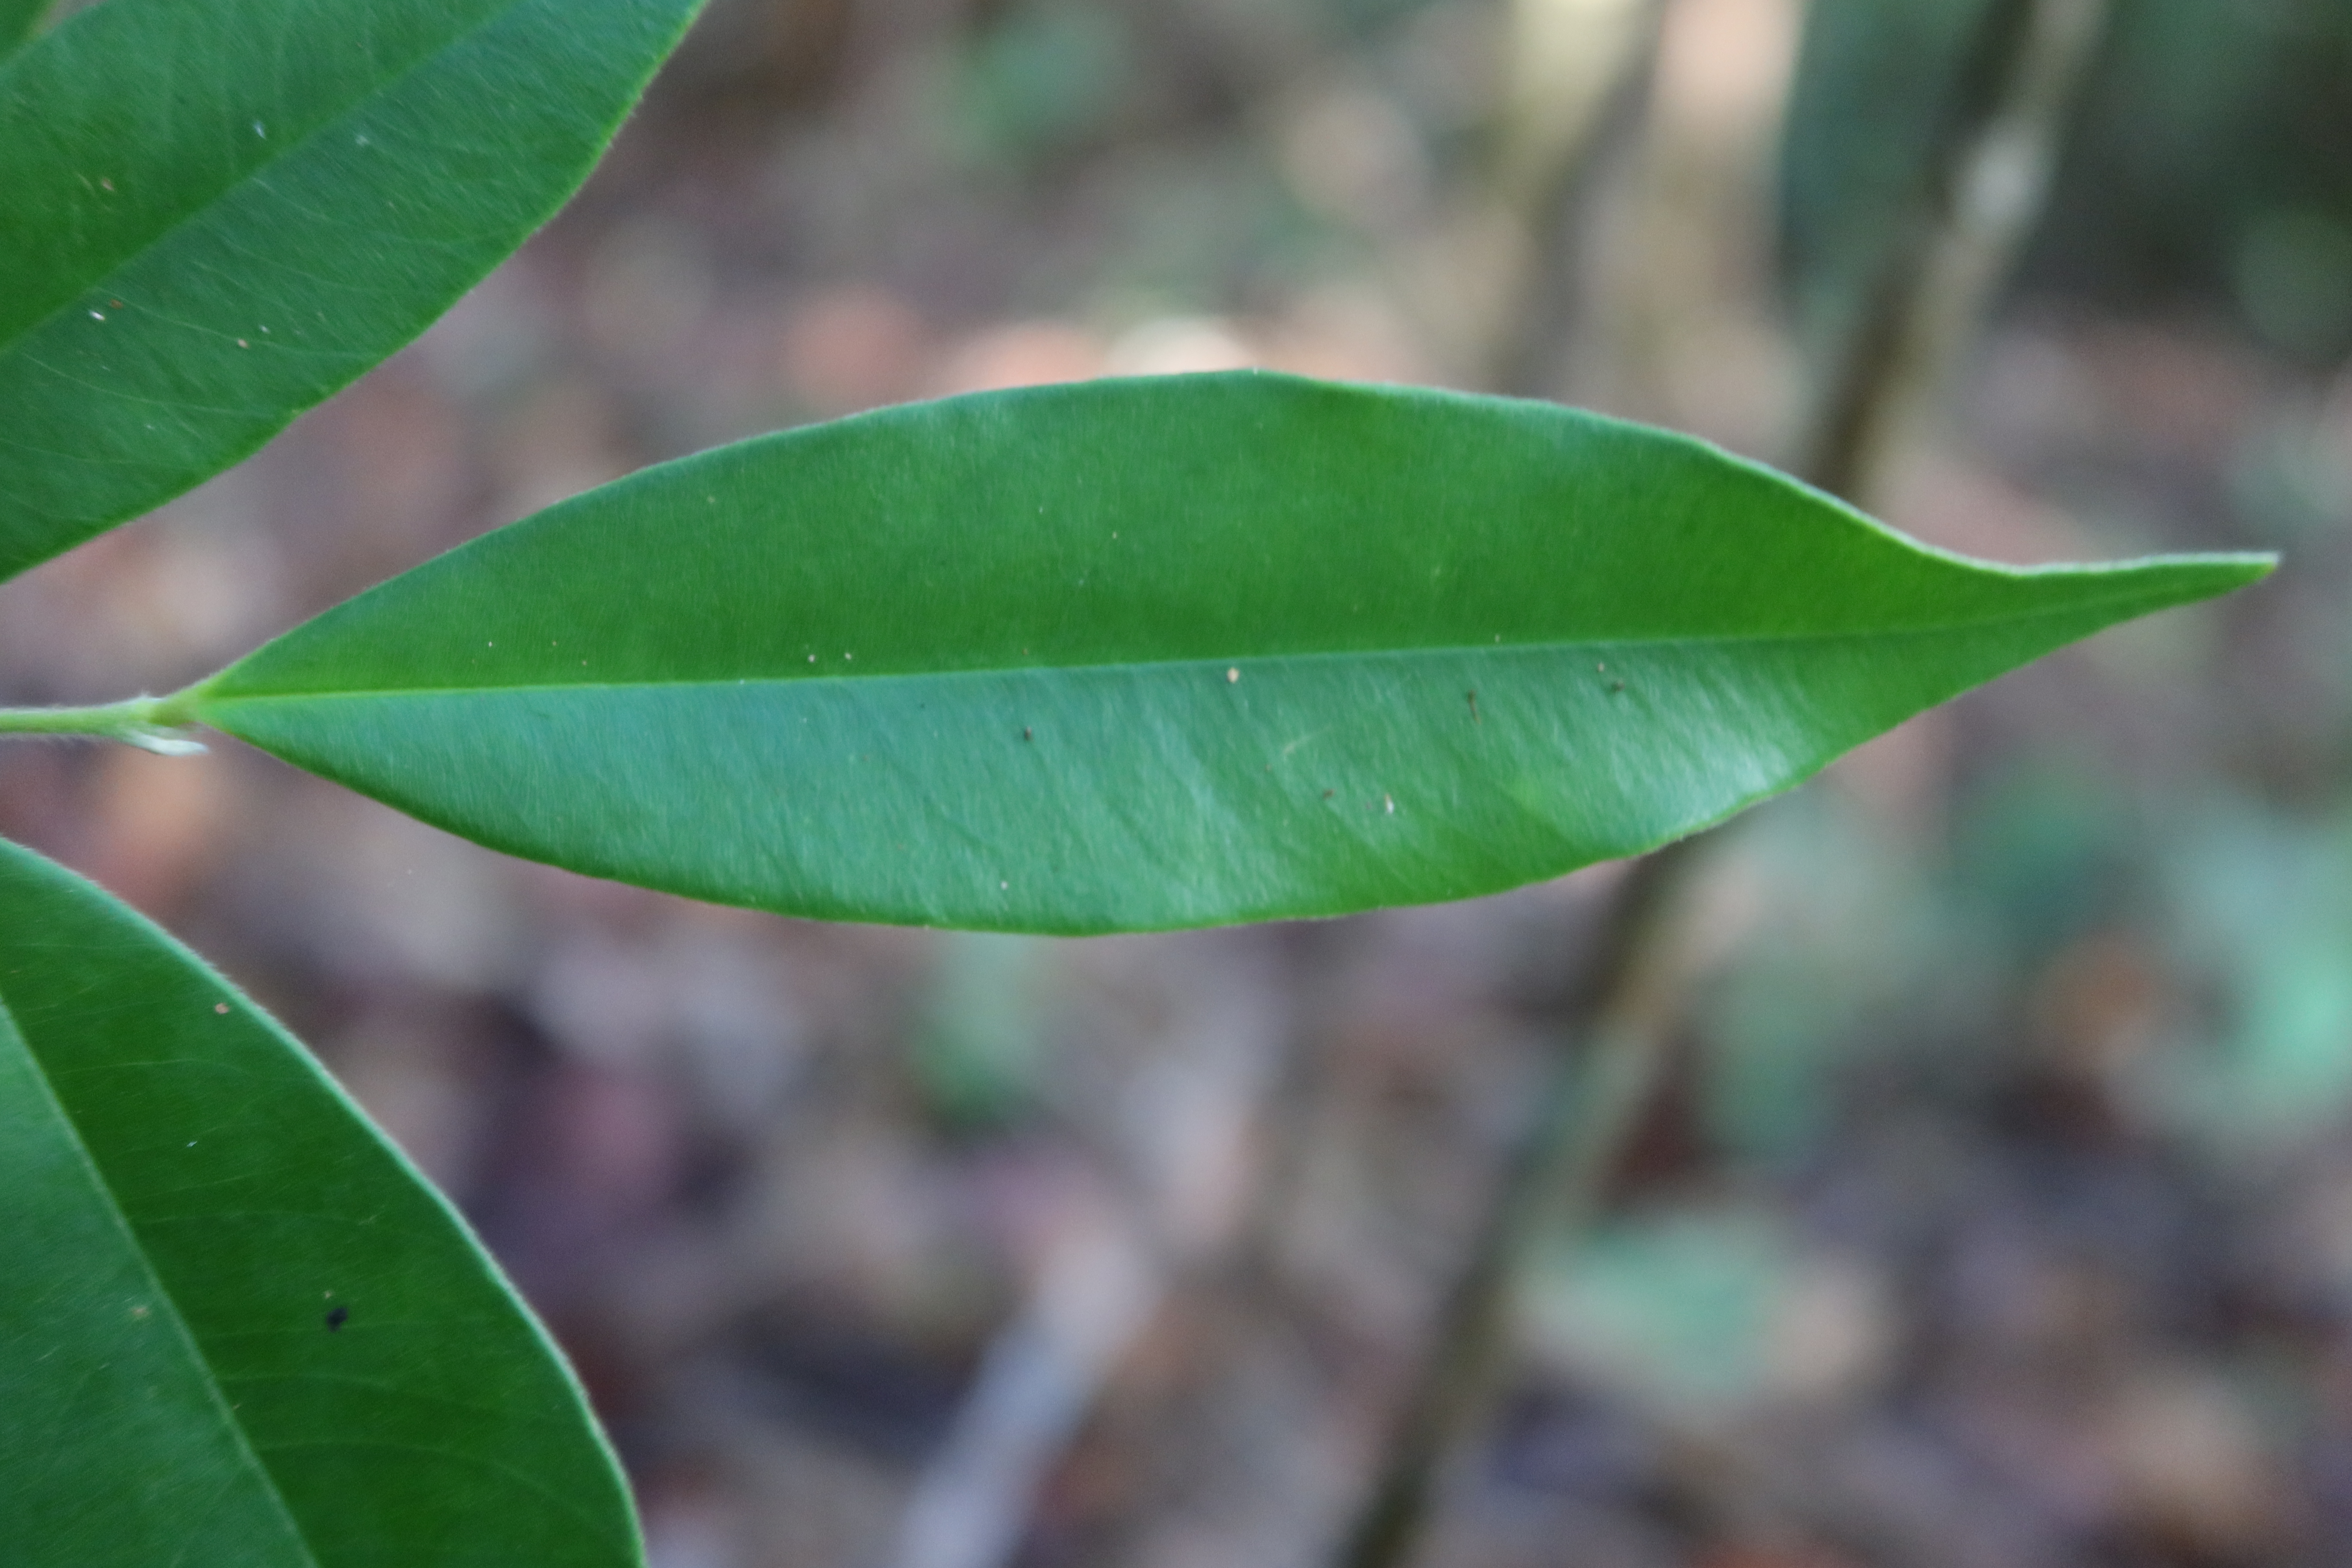
Label: Black spots